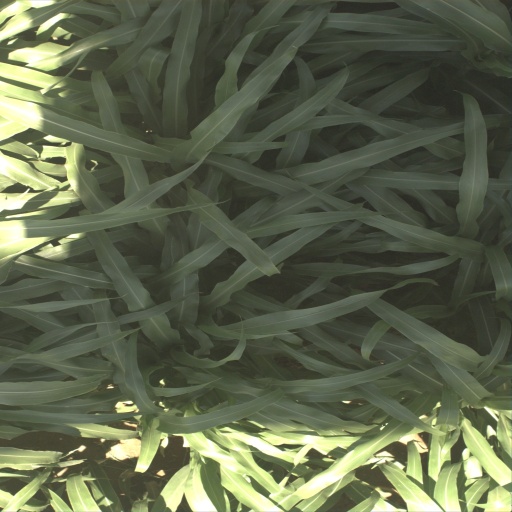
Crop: sorghum